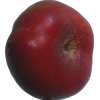
Label: nectarine_flat